Thuringia

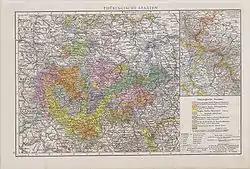
Map of the Thuringian States in 1890

Some reordering of the Thuringian states occurred during the German Mediatisation from 1795 to 1814, and the territory was included within the Napoleonic Confederation of the Rhine organized in 1806. The 1815 Congress of Vienna confirmed these changes and the Thuringian states' inclusion in the German Confederation; the Kingdom of Prussia also acquired some Thuringian territory and administered it within the Province of Saxony. The Thuringian duchies which became part of the German Empire in 1871 during the Prussian-led unification of Germany were Saxe-Weimar-Eisenach, Saxe-Meiningen, Saxe-Altenburg, Saxe-Coburg-Gotha, Schwarzburg-Sondershausen, Schwarzburg-Rudolstadt and the two principalities of Reuss Elder Line and Reuss Younger Line.